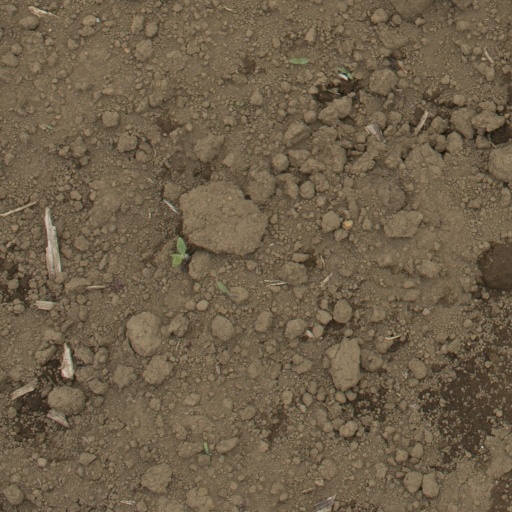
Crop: Jerusalem artichoke